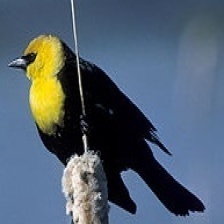
Species: YELLOW HEADED BLACKBIRD
Scientific name: XANTHOCEPHALUS